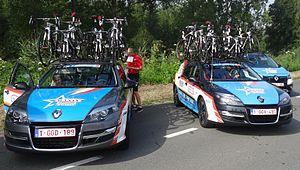
Reportage photographique réalisé le dimanche 27 juillet à l'occasion du départ de la deuxième étape du Tour de Wallonie 2014 à Péronnes-lez-Antoing (Antoing), Belgique.
La saison 2014 de l'équipe cycliste Wanty-Groupe Gobert est la septième de l'équipe.